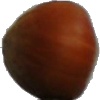
Label: nut_forest